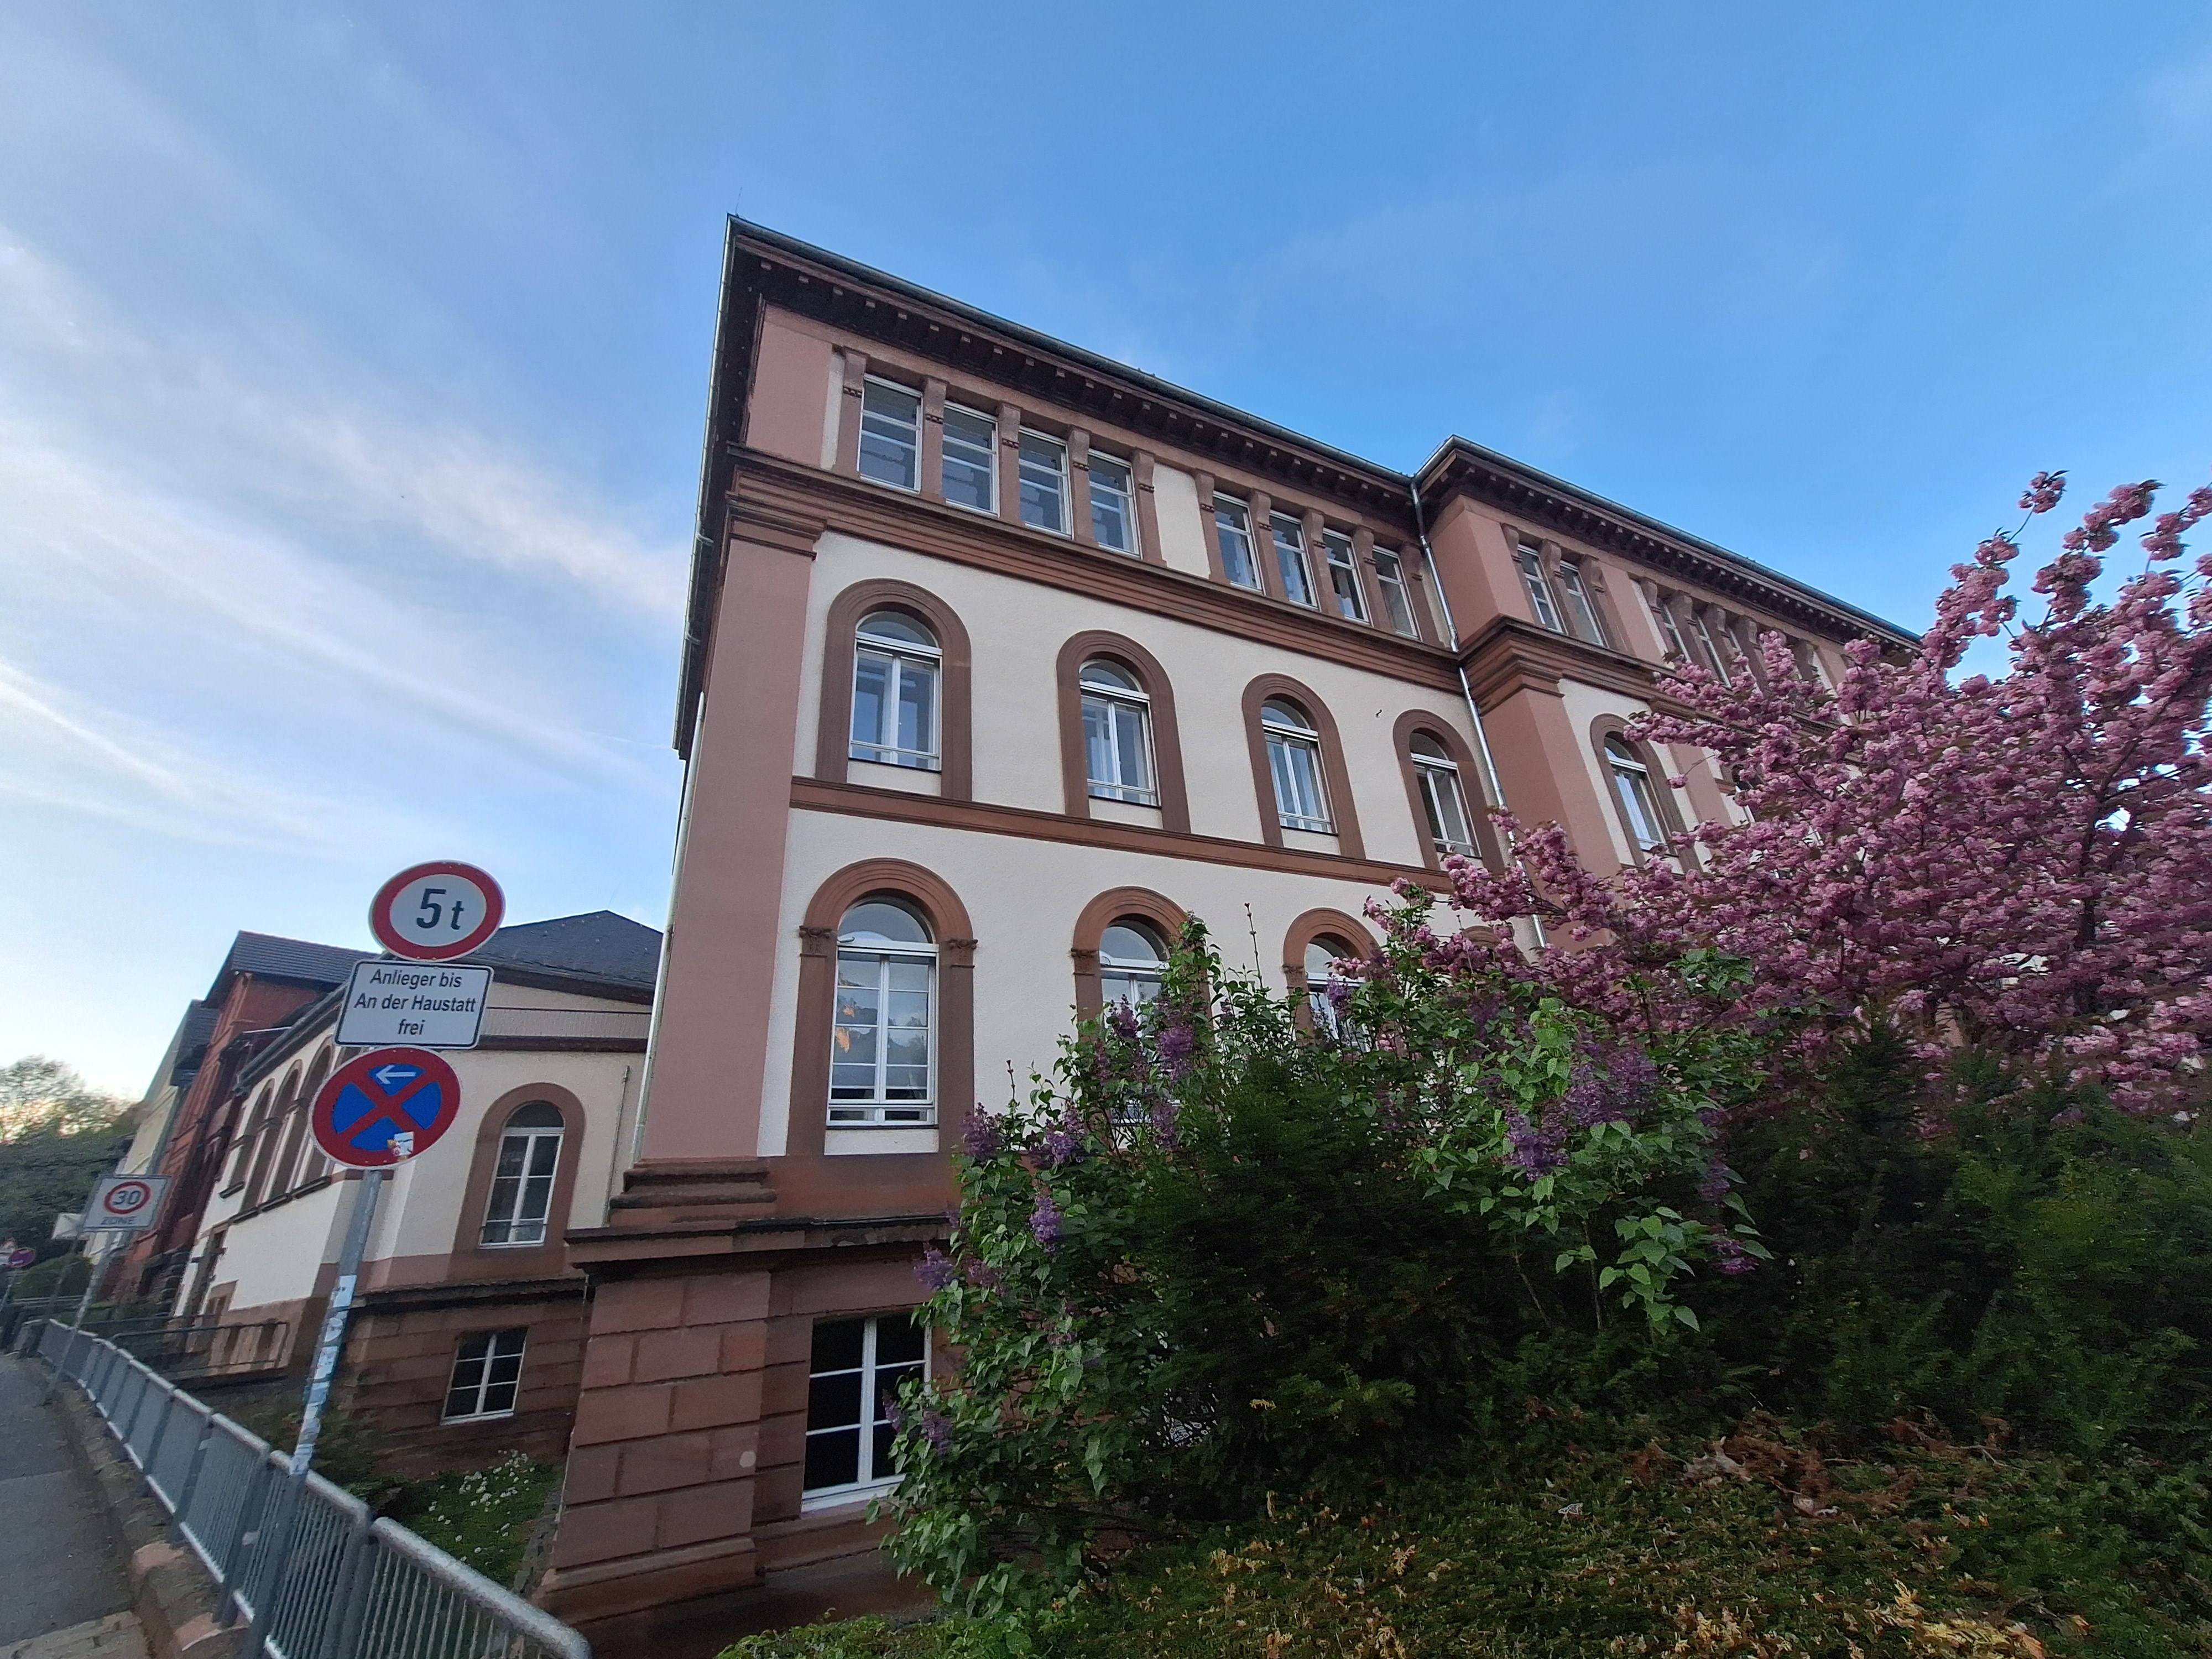
Building: Ketzerbach 63